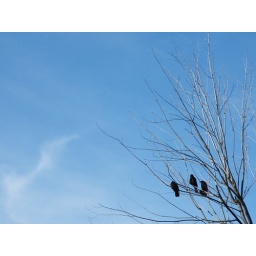
I saw these three crows sitting in a tree on my way home from Rainbow Park.